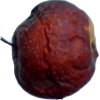
Label: apples